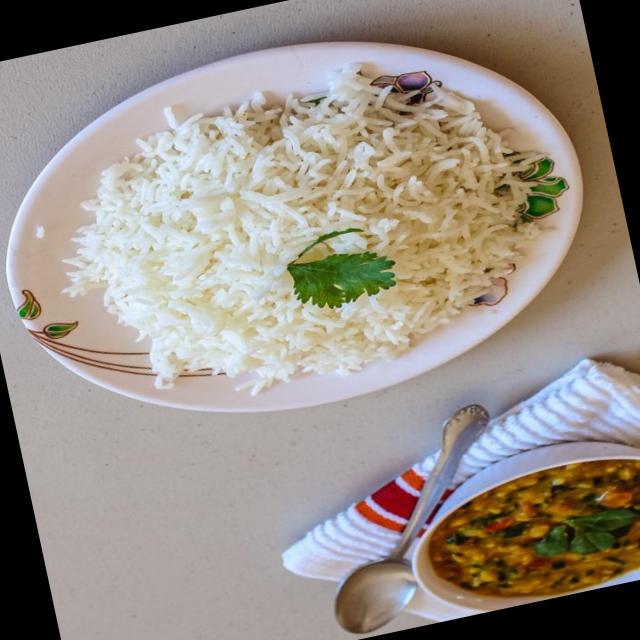
Dish: white_rice